Manila Film Center

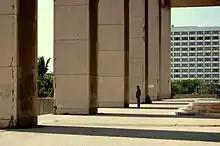
Sunset at Manila Film Center

After the 1990 earthquake that hit Manila and the rest of Luzon, the center was abandoned, following reports of structural damage to load-bearing beams on the west side of the building. In 2001, then CCP President Armita Rufino announced a full rehabilitation program for the deteriorating Film Center. The Department of Public Works and Highways (DPWH) and the film center's architect, Hong, were part of the strategic planning session on structure's renovation. The rehabilitation cost estimate in 2001 was approximately 300 million pesos, while the cost of erecting a brand new building was estimated at 1.8 billion pesos.